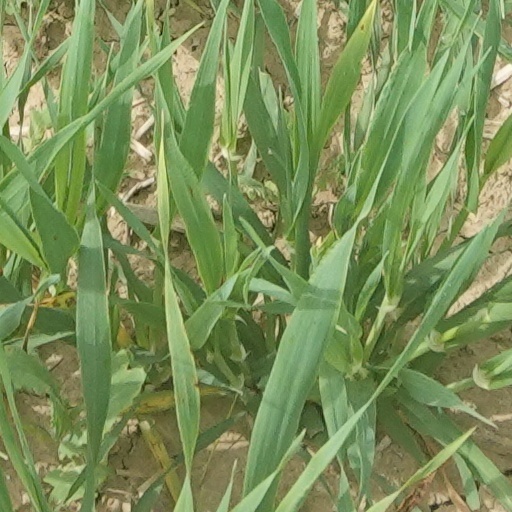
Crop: wheat